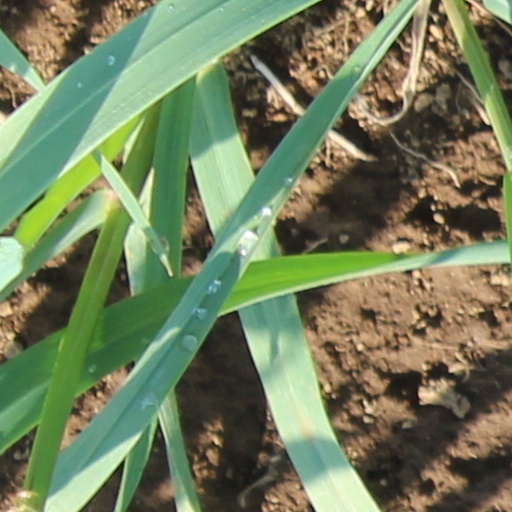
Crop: wheat